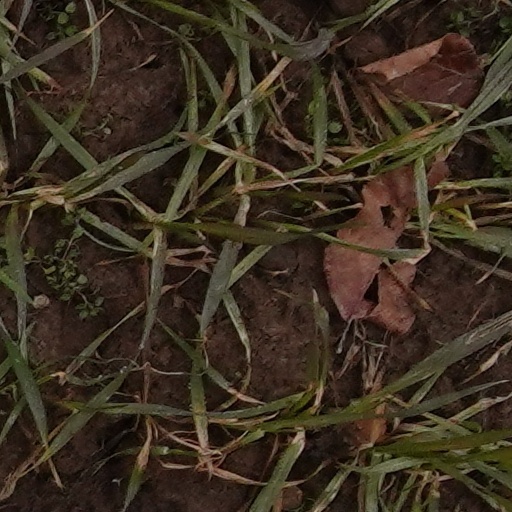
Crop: wheat